Higher education in Spain

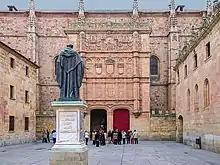
University of Salamanca is the oldest university in the Hispanic world and one of the oldest in the world in continuous operation.

In Europe, young men proceeded to university when they had completed their study of the "trivium"–the preparatory arts of grammar, rhetoric, and logic–and the "quadrivium": arithmetic, geometry, music, and astronomy. (See degrees of Oxford University for the history of how the "trivium" and "quadrivium" developed in relation to degrees, especially in anglophone universities).